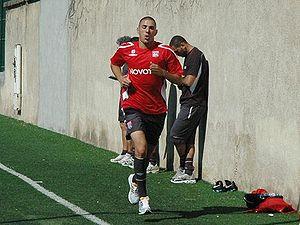
Karim Benzema
Karim Benzema, né le 19 décembre 1987 à Lyon, est un footballeur international français évoluant au poste d'avant-centre au Real Madrid CF.